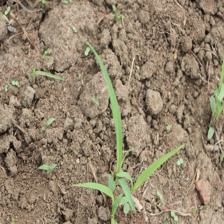
Label: Sorghum